Question: Please indicate a possible affordance area of cup that can be used for drinking from
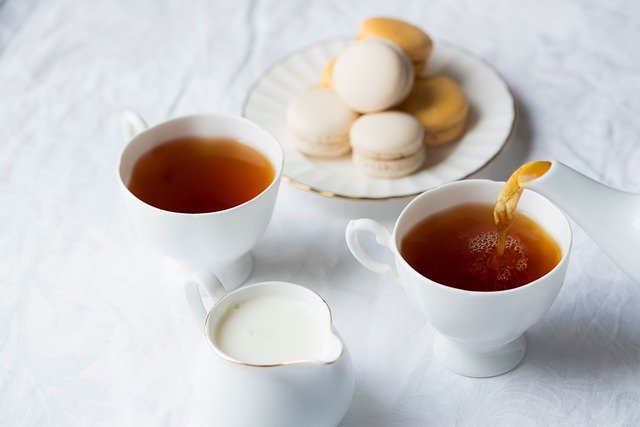
Answer: [388.5, 178.5, 575.5, 327.5]